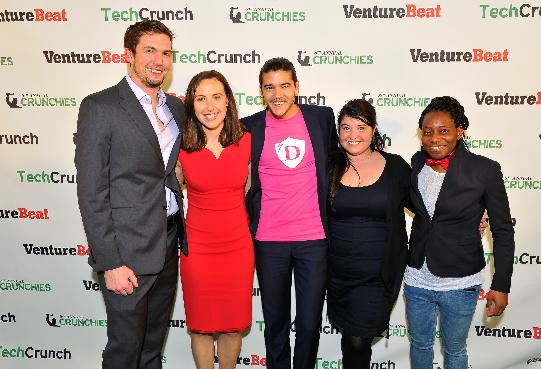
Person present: Yes